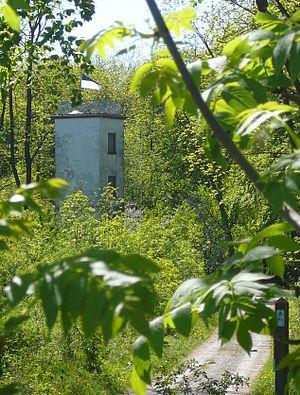
Le télégraphe optique prussien est un système de communication télégraphique entre Berlin et la Rhénanie, qui pouvait transmettre des messages administratifs et militaires au moyen de signaux optiques sur une distance de près de 550 km. La ligne télégraphique comprenait jusqu'à 62 stations télégraphiques, munies de mâts de signalisation portant chacun six bras mus par des cordes. Les stations étaient équipées de longues-vues avec lesquelles les télégraphistes lisaient les signaux spécialement codés d'une station émettrice, et ils les répétaient immédiatement à la suivante. Trois expéditions télégraphiques à Berlin, Cologne et Coblence permettaient l'accueil, le chiffrement, le déchiffrement et la délivrance des dépêches officielles. Cette installation a été rendue superflue par l'introduction du télégraphe électrique. Même si l'on ne transmet plus de message par télégraphie optique, le principe reste utilisé dans l'alphabet sémaphore, et sous une forme très simplifiée dans les signaux ferroviaires mécaniques